Ed Schieffelin

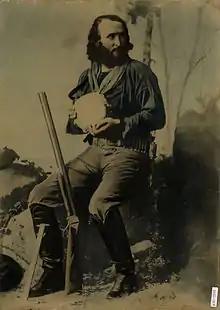
Ed Schieffelin in 1880

When the first claims were filed, the initial settlement of tents and cabins was located at Watervale near the Lucky Cuss mine. By March 1879, about 100 residents occupied tents and shacks at Watervale. Former Territorial Governor Anson P.K. Safford offered financial backing for a cut of the men's mining claims, and Ed Schieffelin, his brother Al, and their partner Richard Gird formed the Tombstone Mining and Milling Company and built a stamping mill. On March 5, 1879, U.S. Deputy Mineral Surveyor Solon M. Allis finished laying out a new town site on a mesa named Goose Flats at , to top of the Tough Nut mine, and large enough to hold a growing town. The town was named "Tombstone" after Schieffelin's initial mining claim. The shelters at Watervale were relocated to the new town site and a scattering of cabins and tents was quickly built for about 100 residents.